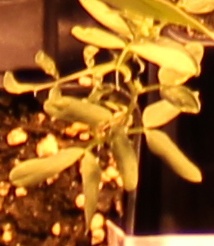
Label: Lentil